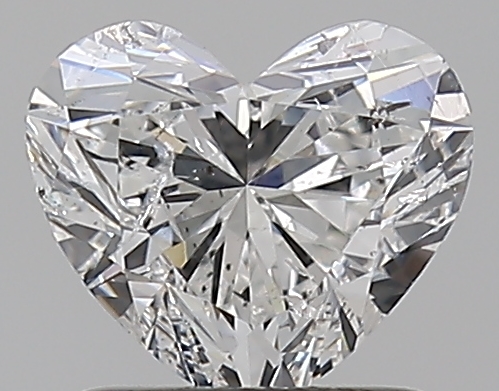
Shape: heart
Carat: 1
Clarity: SI2
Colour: E
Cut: EX
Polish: EX
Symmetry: VG
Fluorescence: N
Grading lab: HRD
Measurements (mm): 6.79 x 5.99 x 4.11